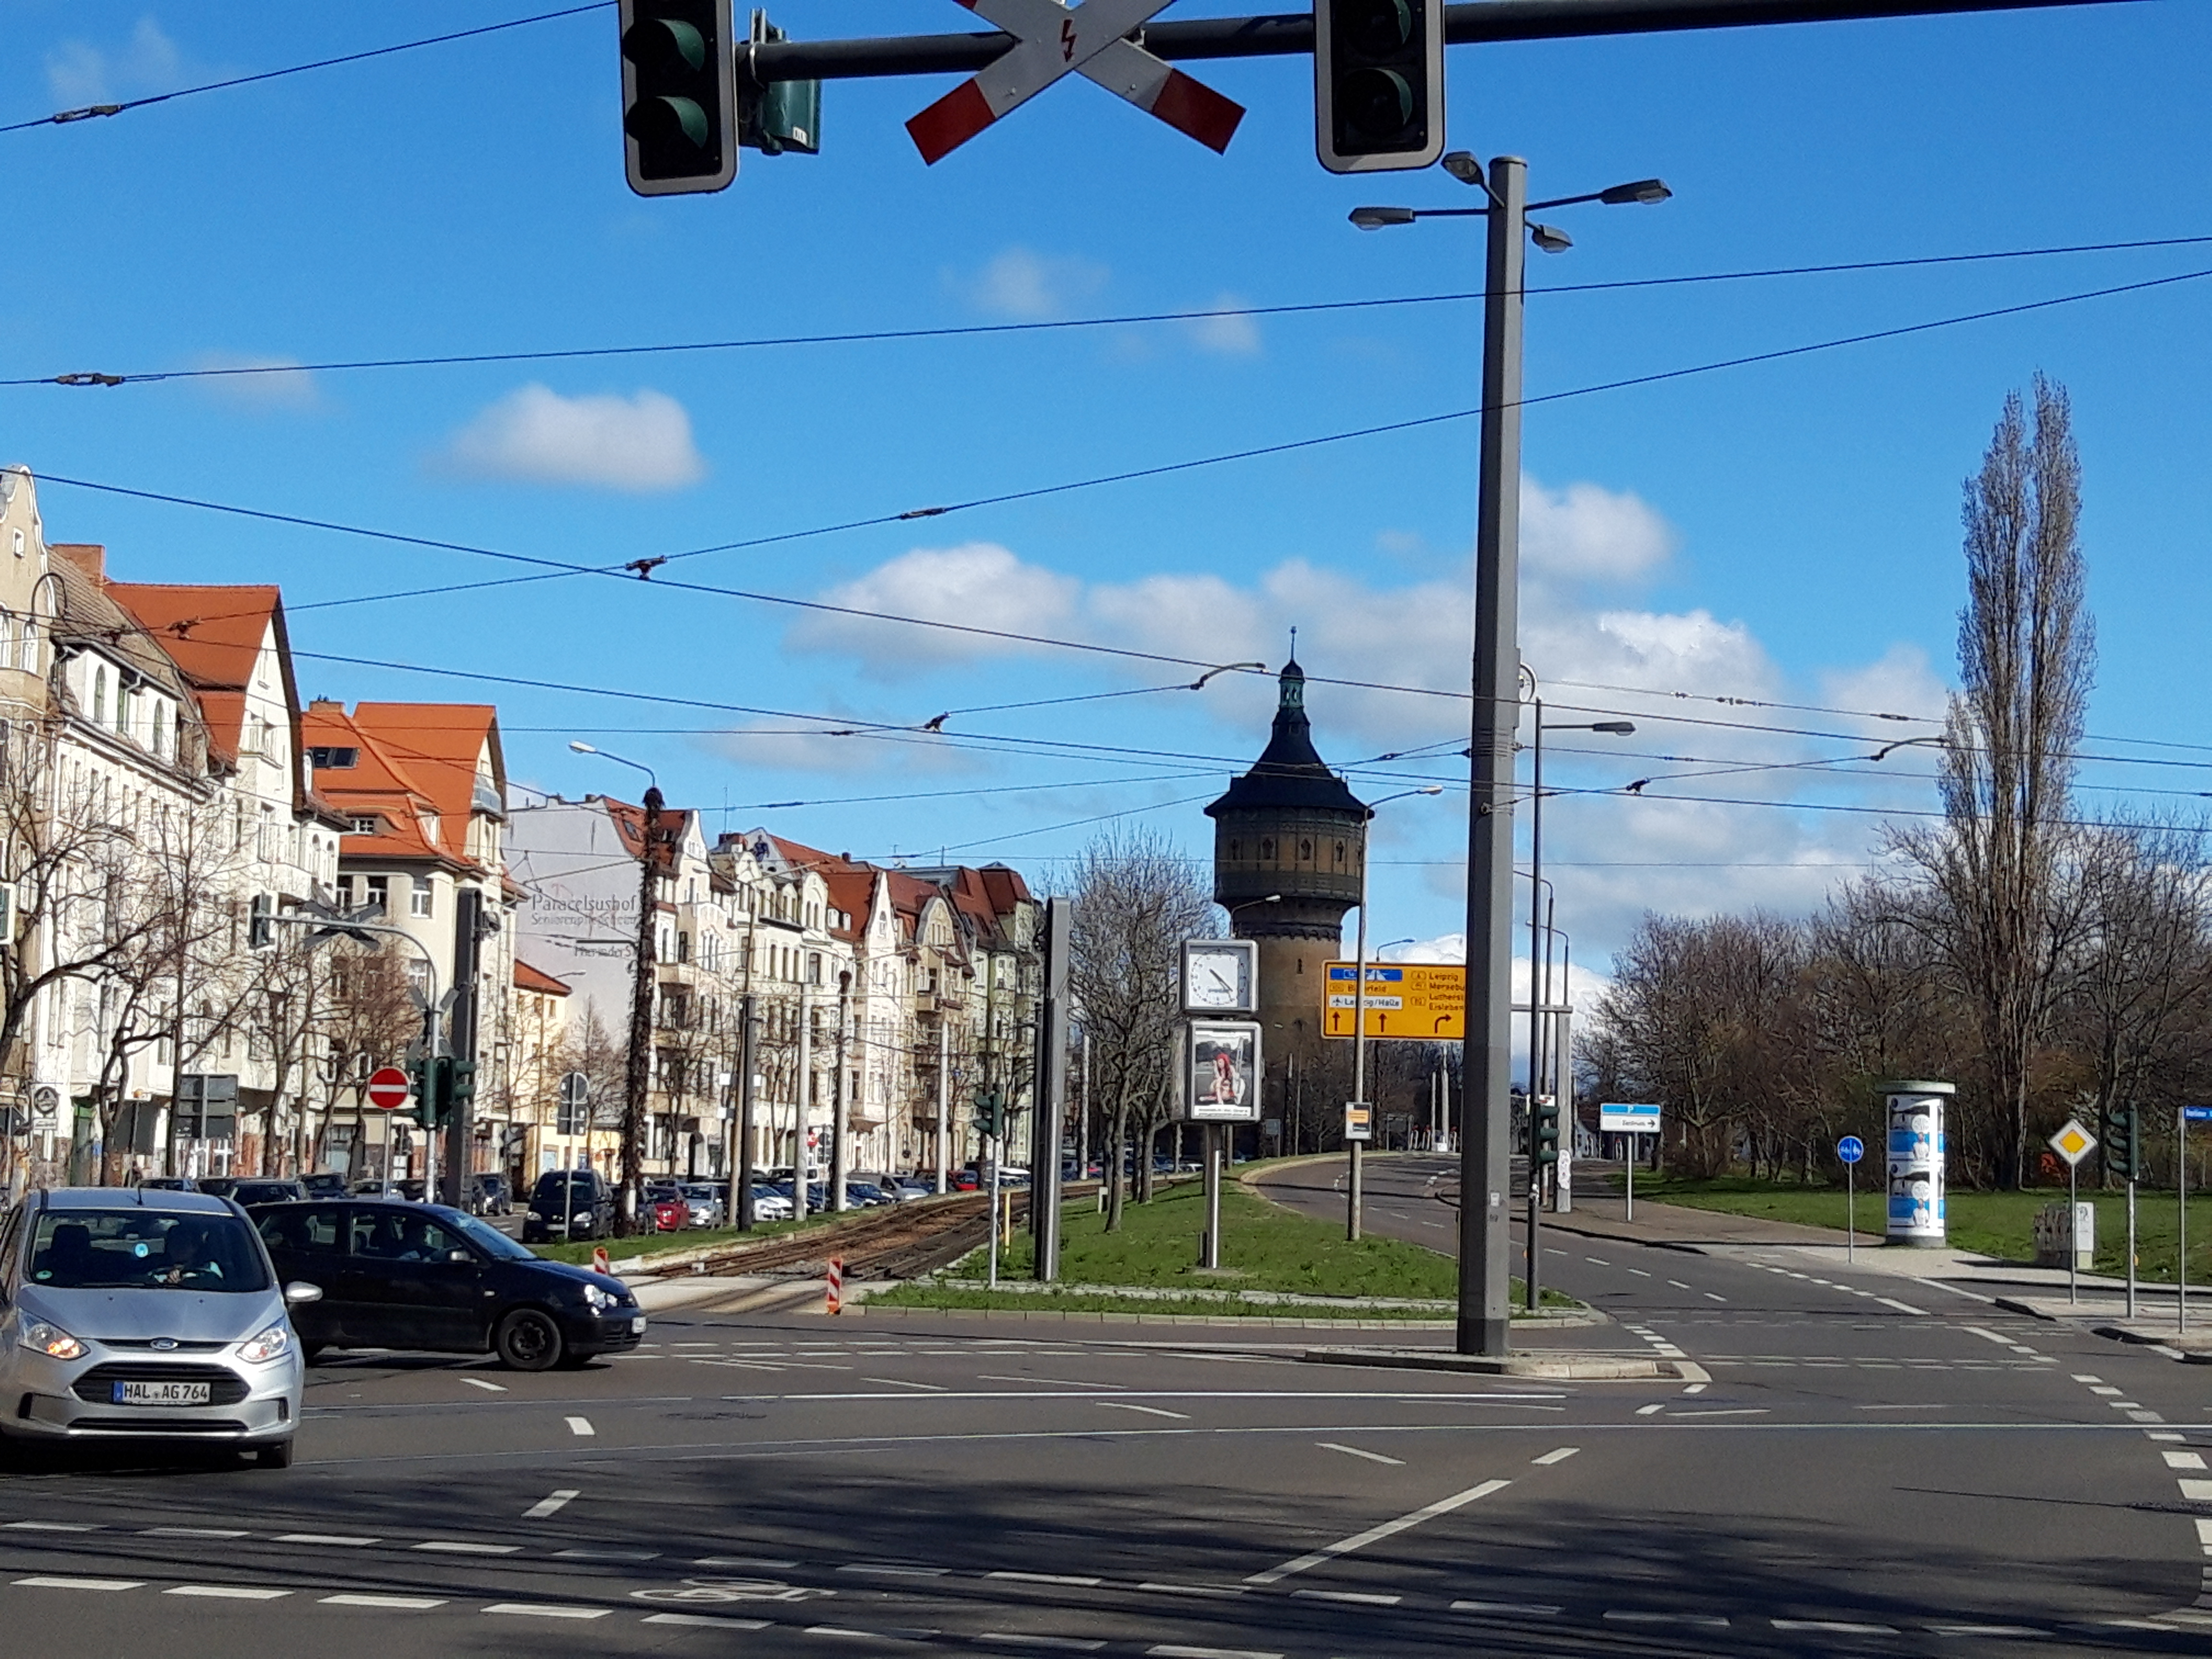
city, road, residential area, town, neighbourhood, sky, street, transport, lighting, lane, urban area, suburb, infrastructure, mode of transport, thoroughfare, street light, vehicle, light fixture, tree, car, signaling device, architecture, overhead power line, electricity, downtown, public utility, traffic light, building, sign, traffic sign, electrical supply, nonbuilding structure, traffic